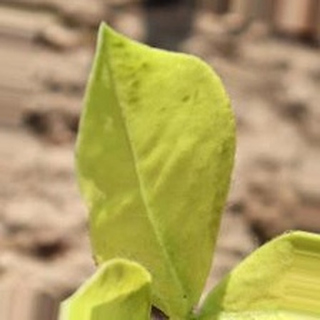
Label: groundnut_nutrition_deficiency